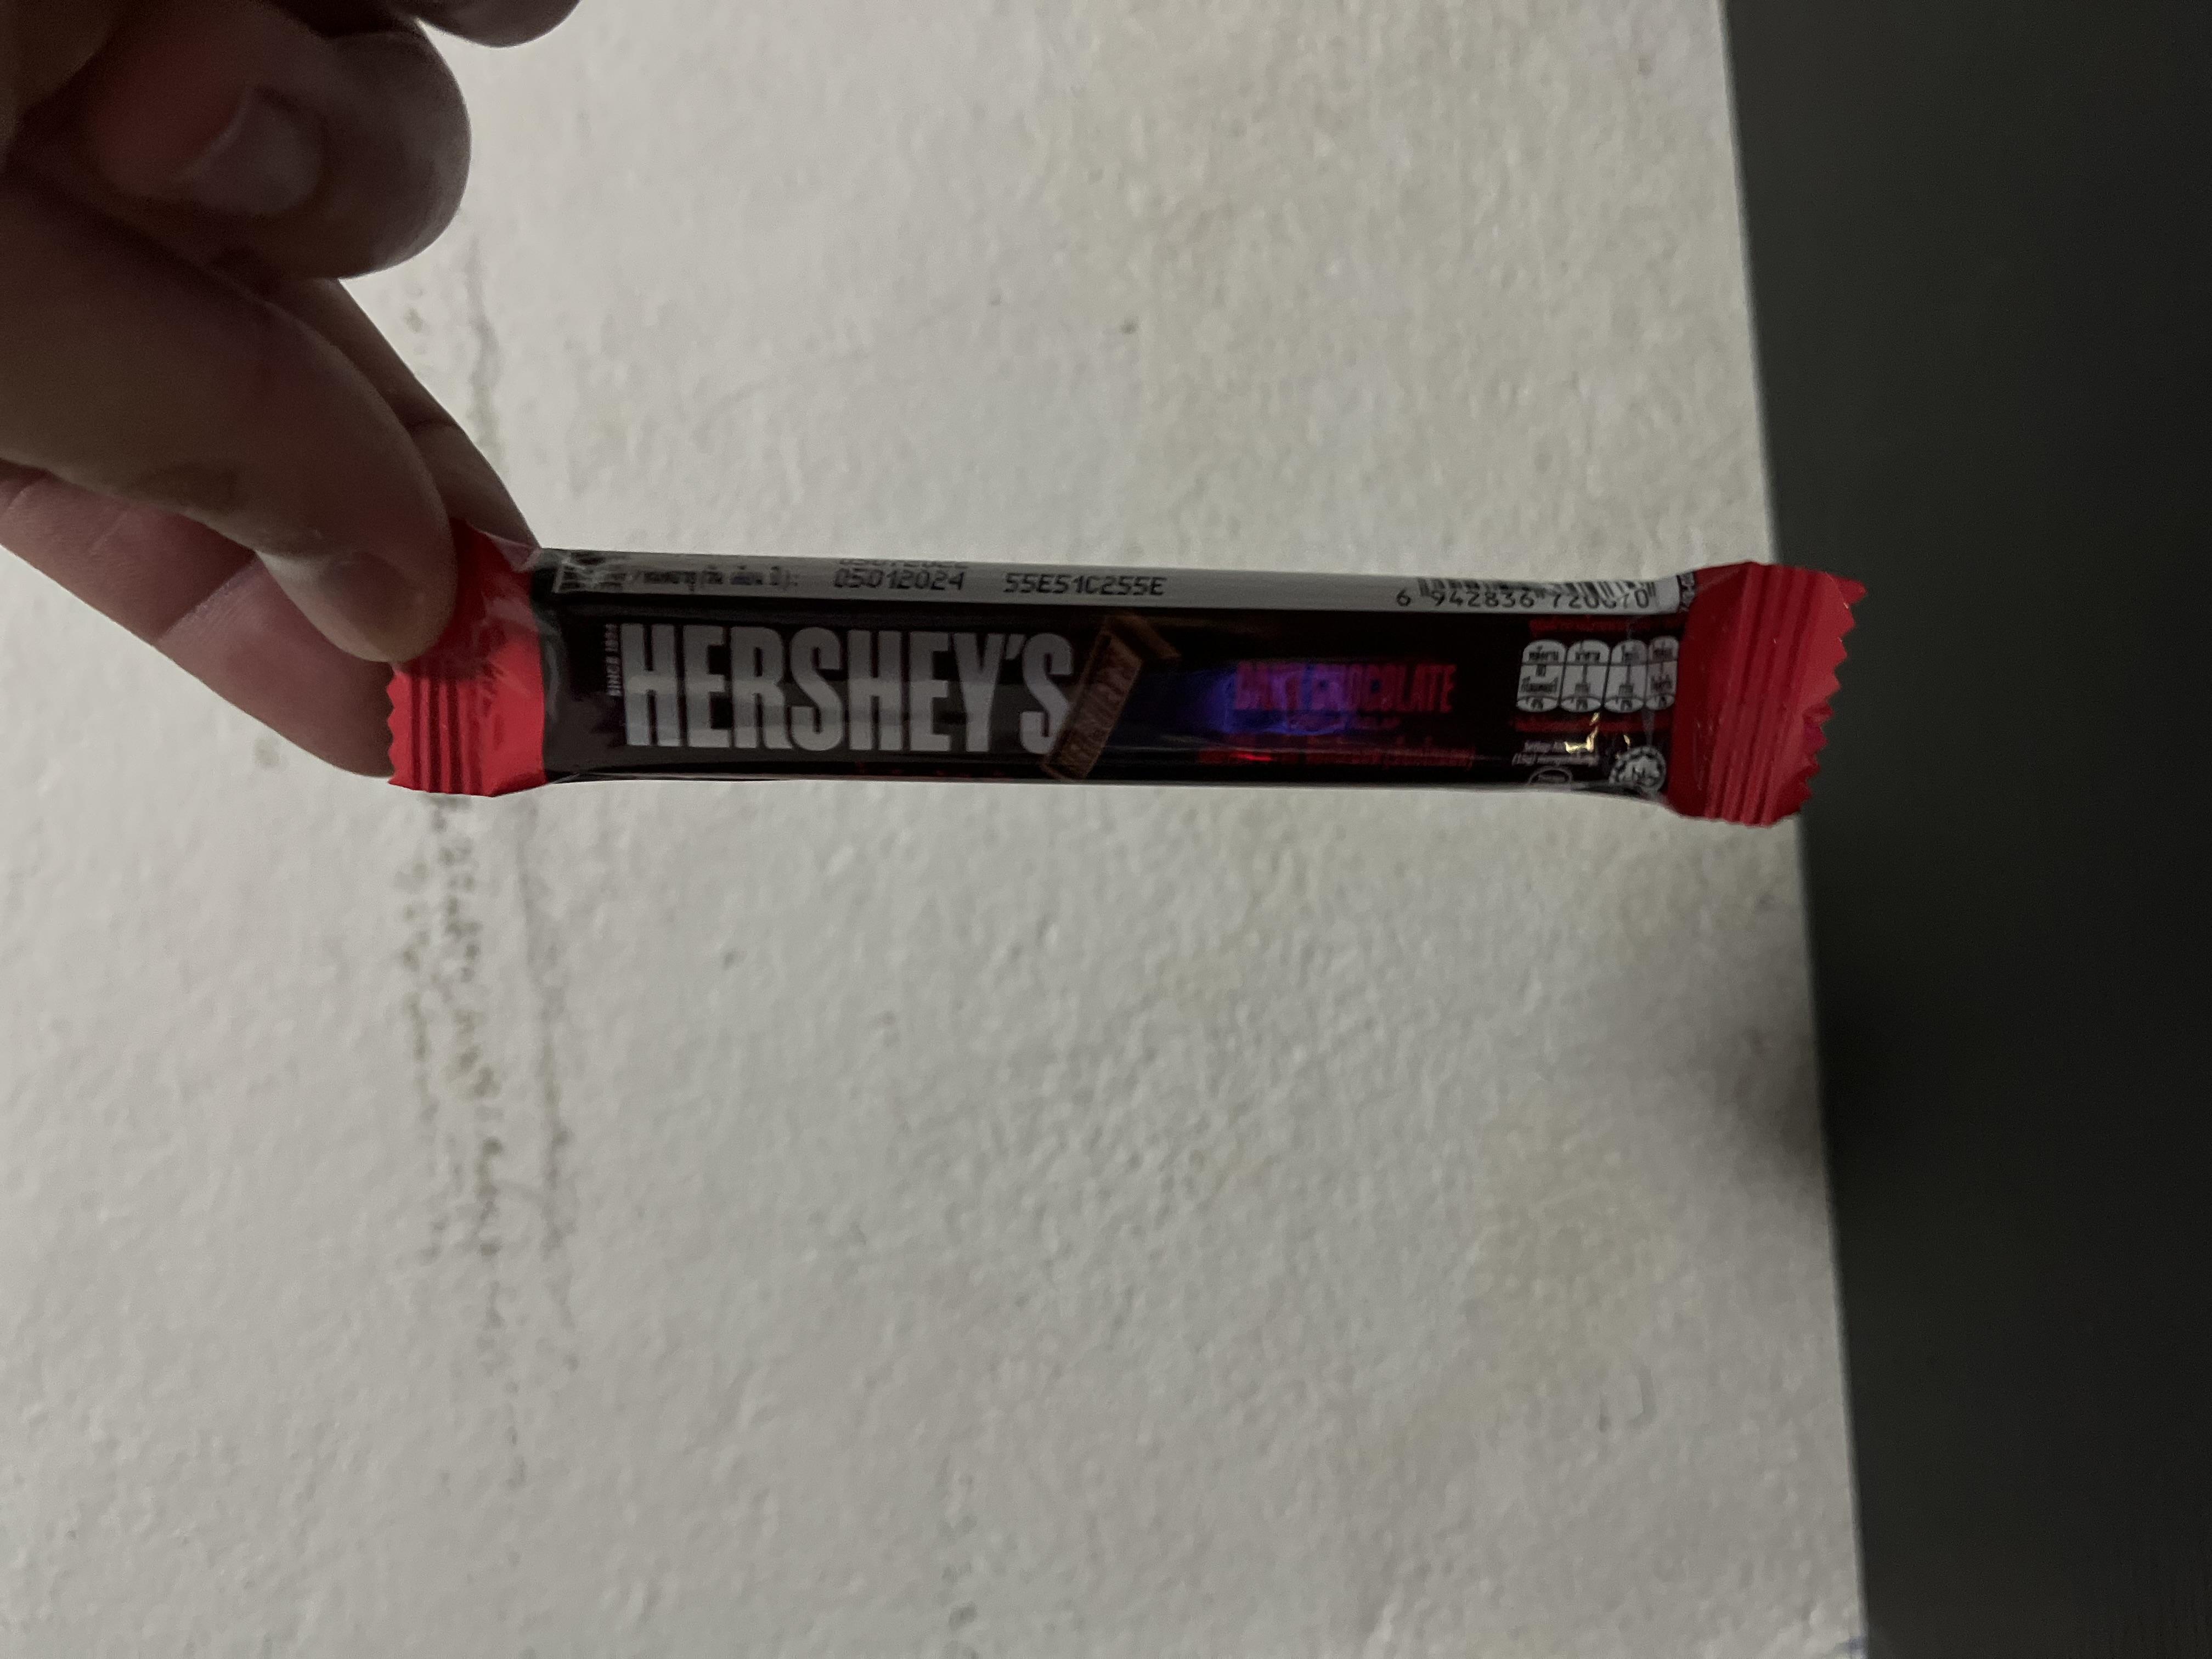
Label: plastics